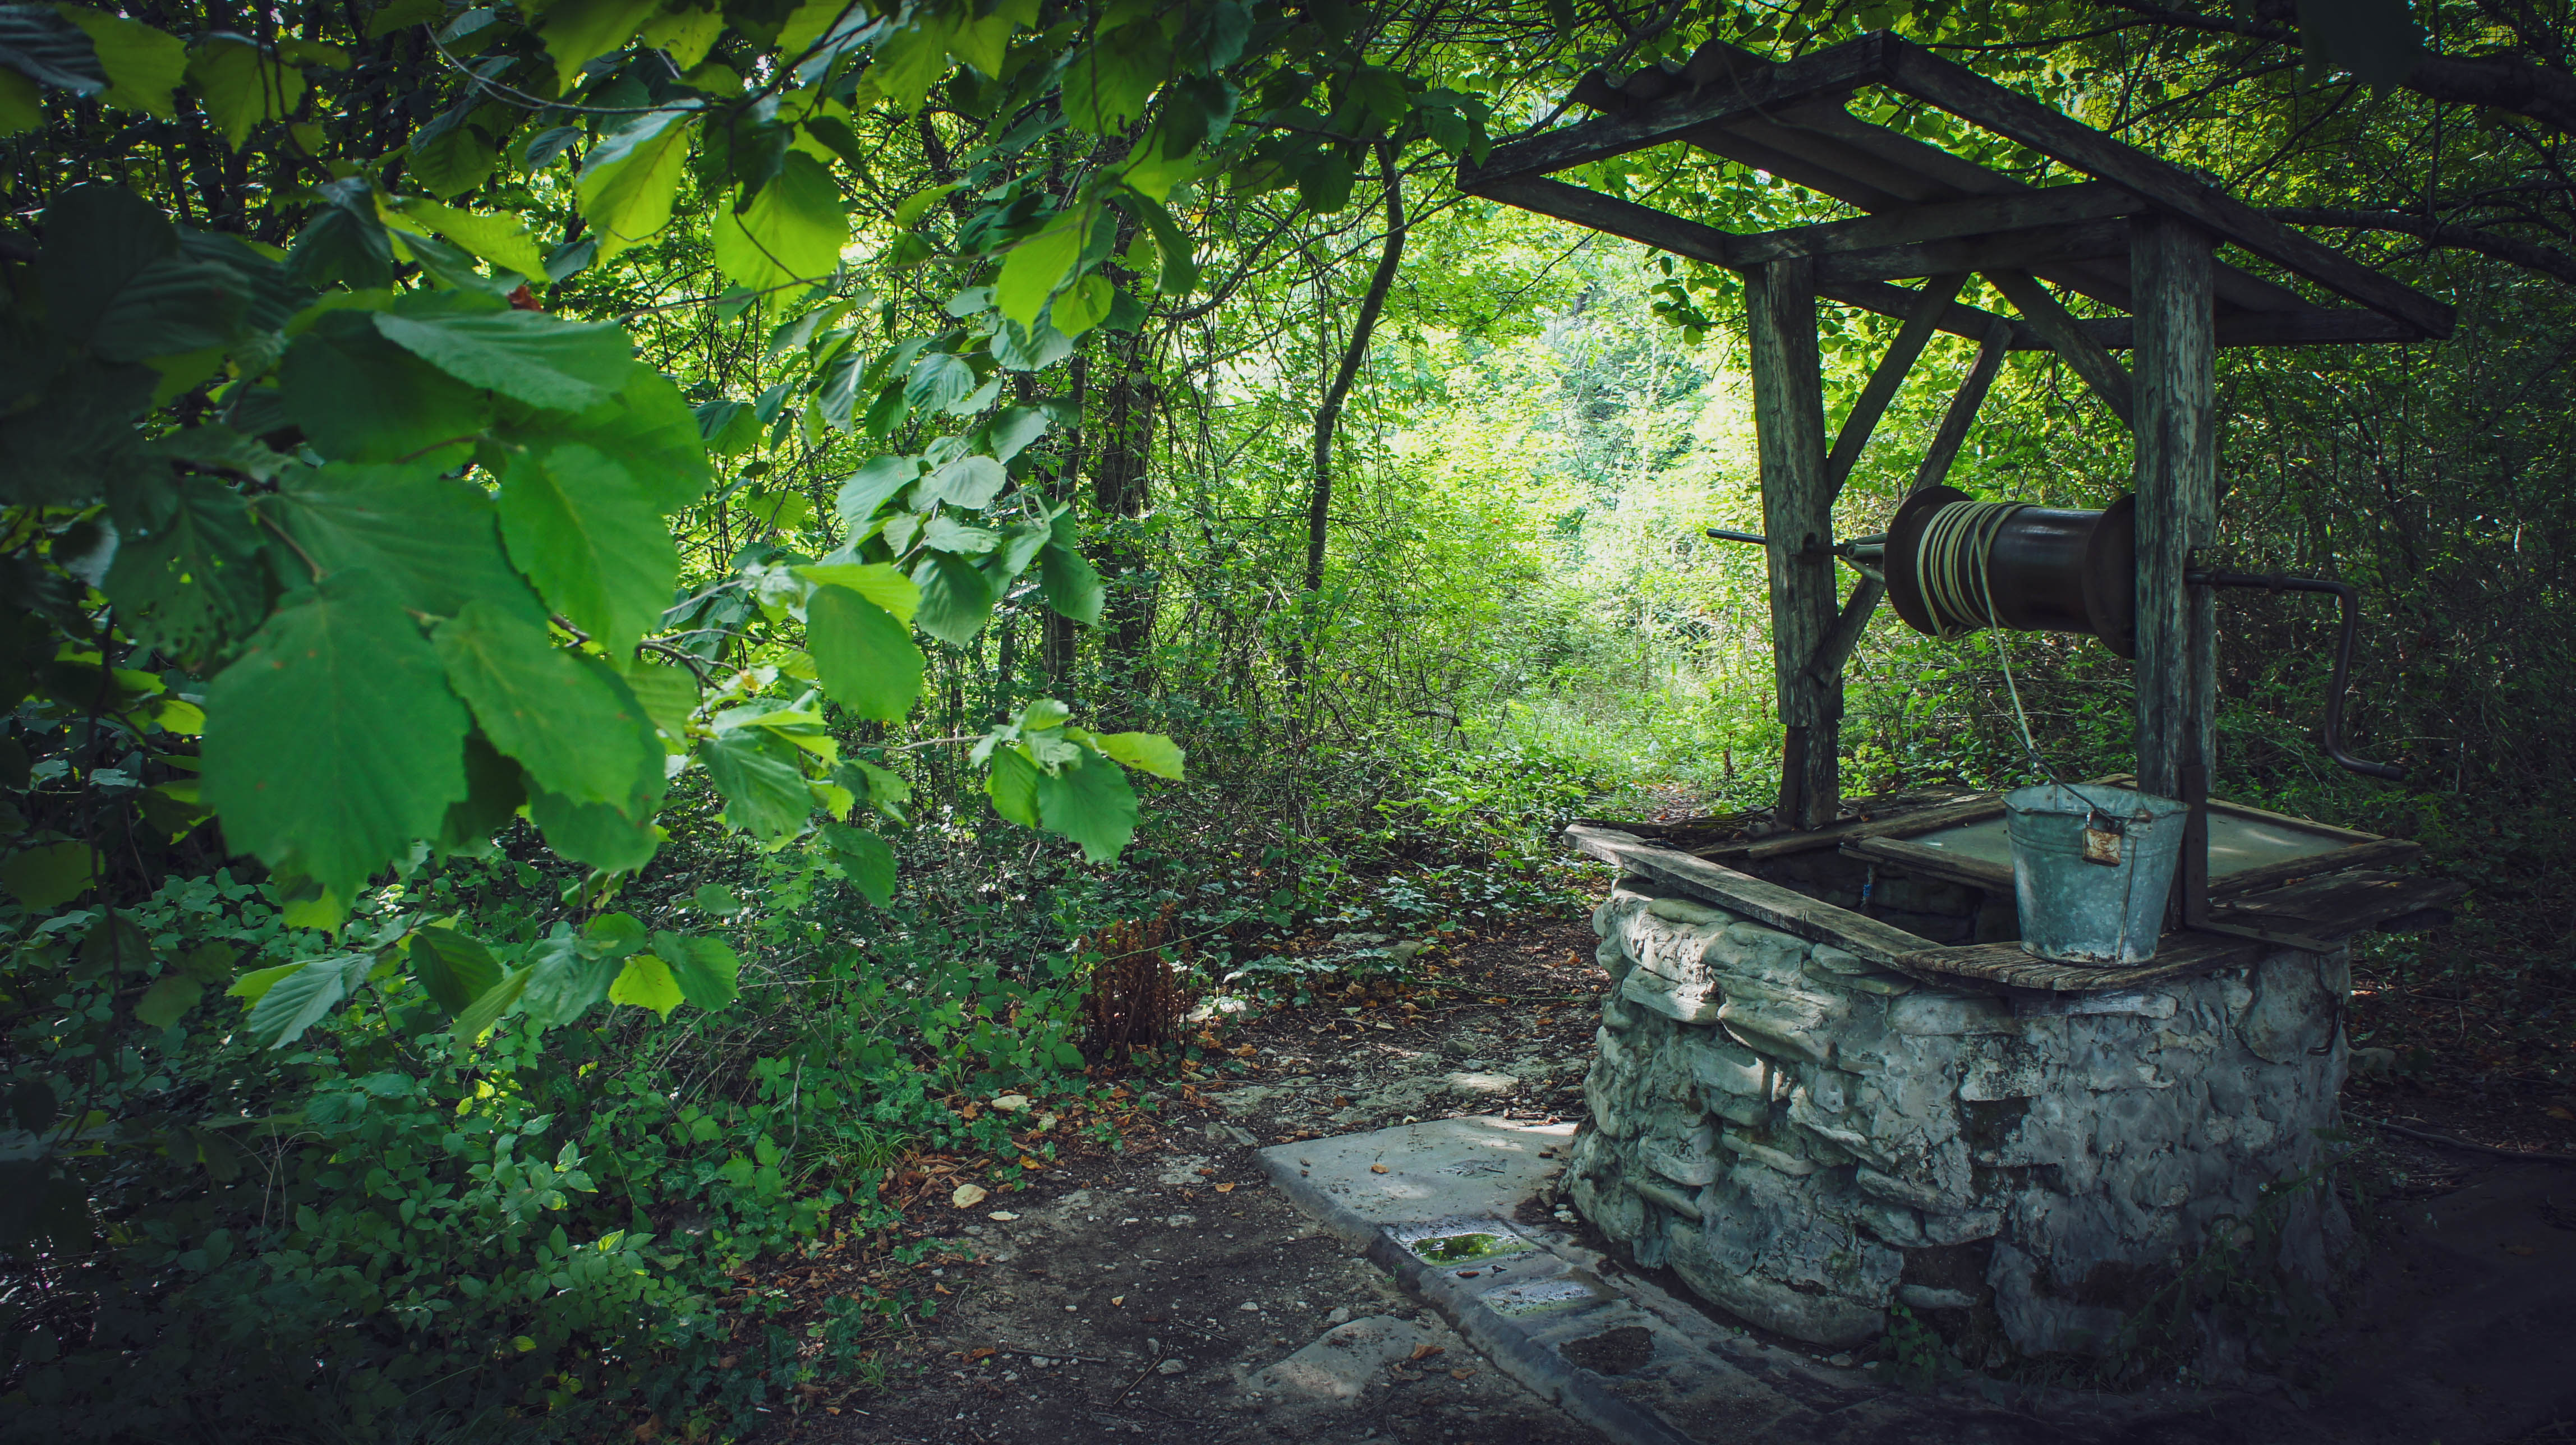
well, old, forest, green, summer, nature, vegetation, natural environment, jungle, tree, natural landscape, nature reserve, leaf, woodland, rainforest, biome, botany, plant, architecture, old growth forest, grass, sunlight, landscape, house, trail